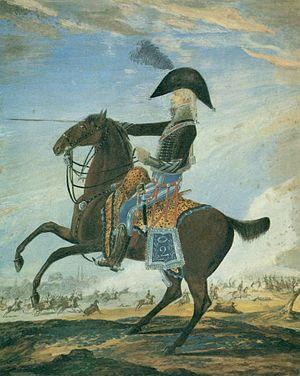
Charles Étienne de Ghigny (1771-1844), colonel français et lieutenant-général des Pays-Bas. Il est ici représenté comme chef d'escadron du 2e hussards en 1803.
Charles Étienne Ghigny, né le 14 janvier 1771 à Bruxelles dans les Pays-Bas autrichiens et mort le 30 novembre 1844 à Molenbeek-Saint-Jean en Belgique, est un général major belge de la Révolution et de l’Empire.